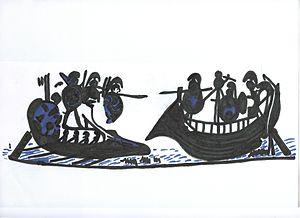
La scène de bataille navale sur le cratère de Aristonothos
La flotte étrusque est un terme qui indique une convergence d'intérêts à dominante commerciale des villes côtières de l'Étrurie maritime, proches de Caere, Tarquinia, Vetulonia et Populonia, qui unissaient leur flotte chaque fois que leur intérêt commun était menacé.
L'histoire militaire étrusque, comme celles des cultures contemporaines de Grèce et de Rome antique, obéit à une tradition importante : en plus de marquer le rang et la puissance de certains individus dans la culture étrusque, la guerre était une aubaine économique considérable à leur civilisation. Comme de nombreuses sociétés antiques, les Étrusques ont mené des campagnes durant les mois d'été. Les raids dans les régions voisines, en essayant de gagner du terrain et la lutte contre les pilleurs étaient considérés comme un moyen d'acquérir de précieuses ressources comme la terre, des biens de prestige et des esclaves.